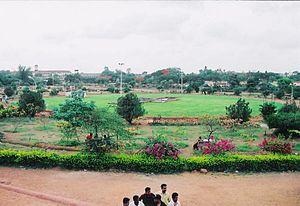
Mangalore, officiellement connu sous le nom de Mangaluru, est la principale ville portuaire du district Dashina du Kannada dans l'État du Karnataka en Inde du Sud. La ville est située à environ 352 km à l'ouest de Bangalore, la capitale de l'État du Karnataka, entre la mer d'Arabie et la chaîne de montagnes des Ghats occidentaux.